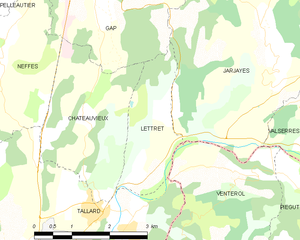
Carte des communes françaises: Lettret